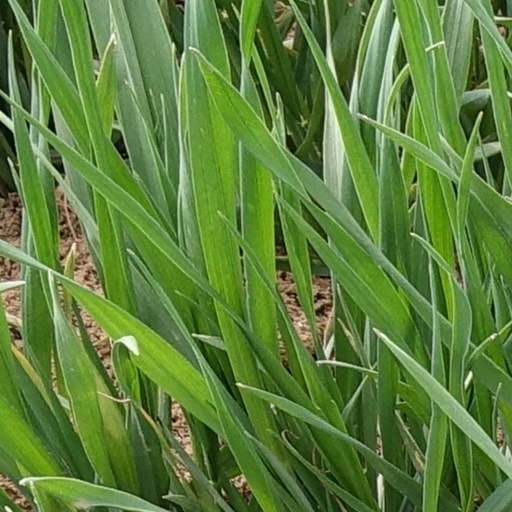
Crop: wheat